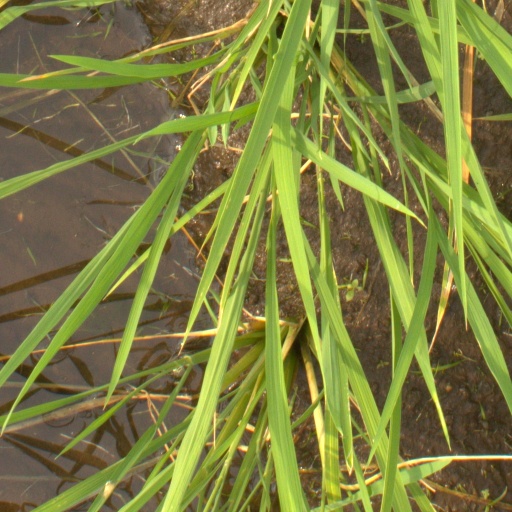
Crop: rice